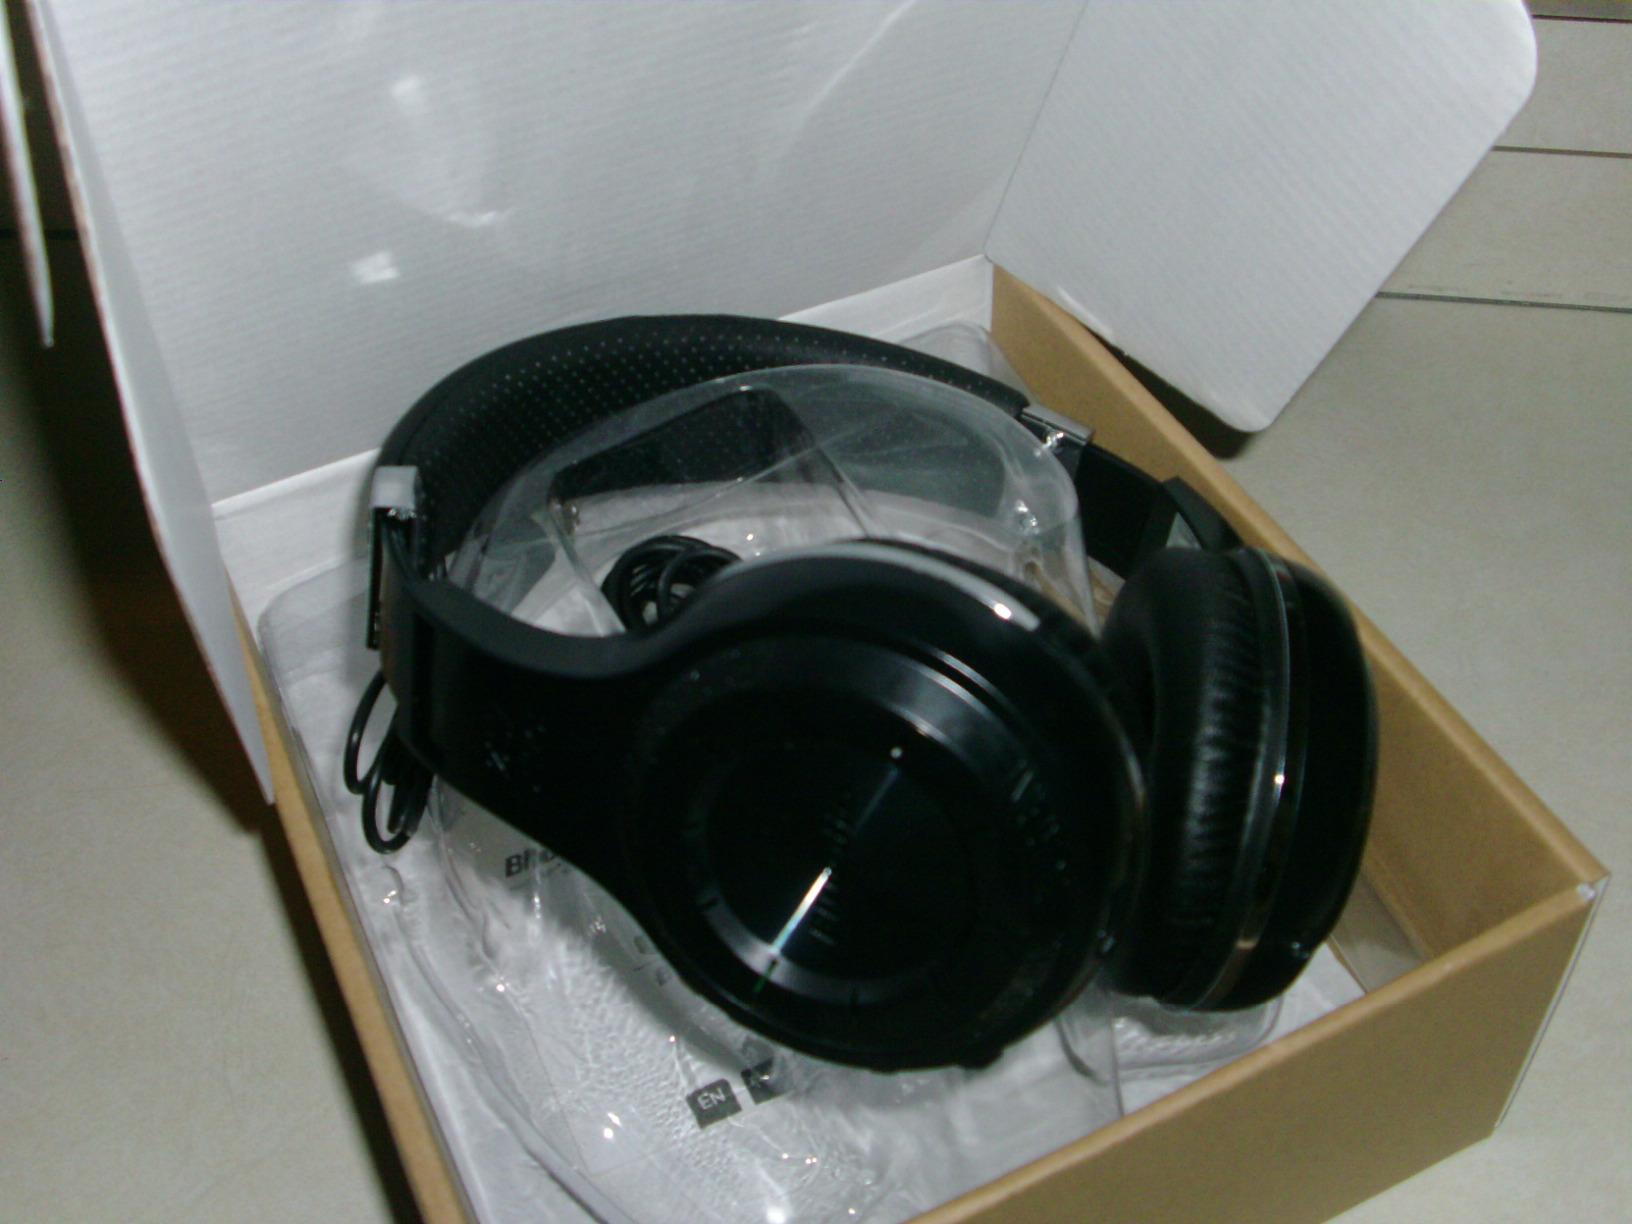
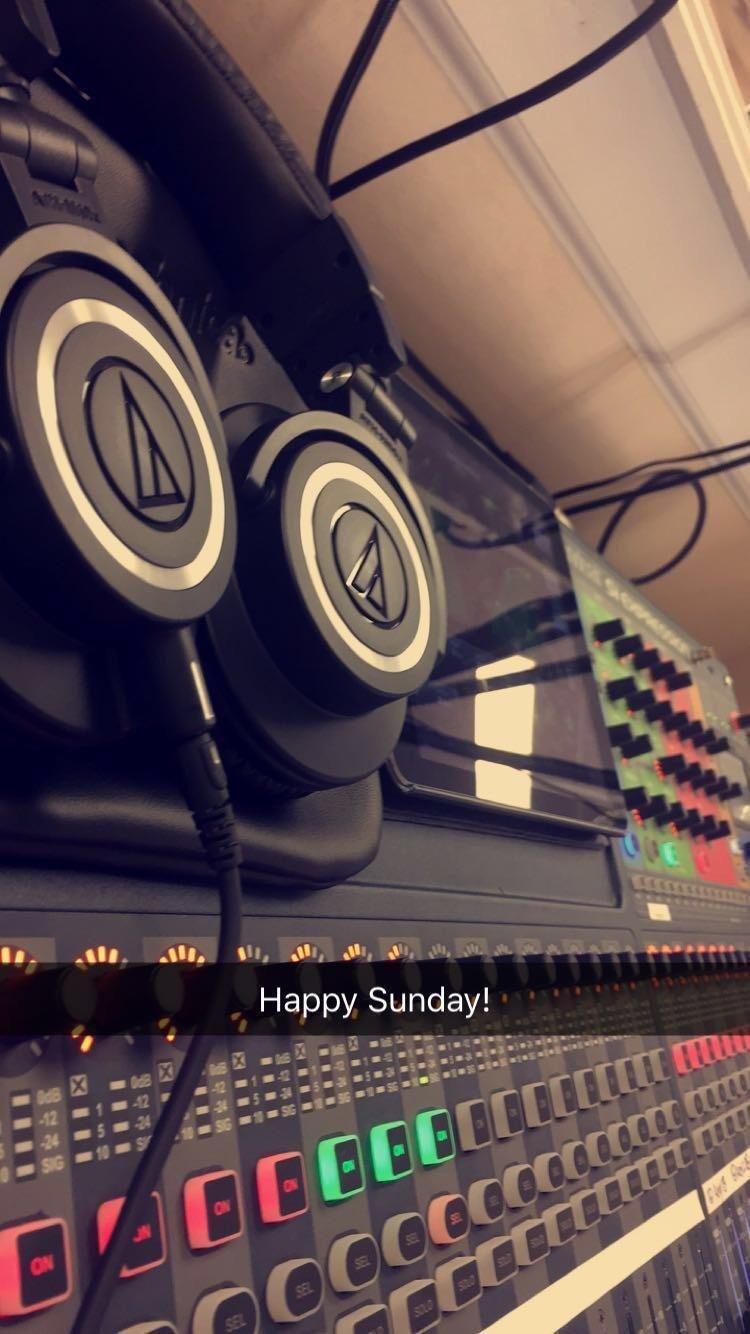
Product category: headphones
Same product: no